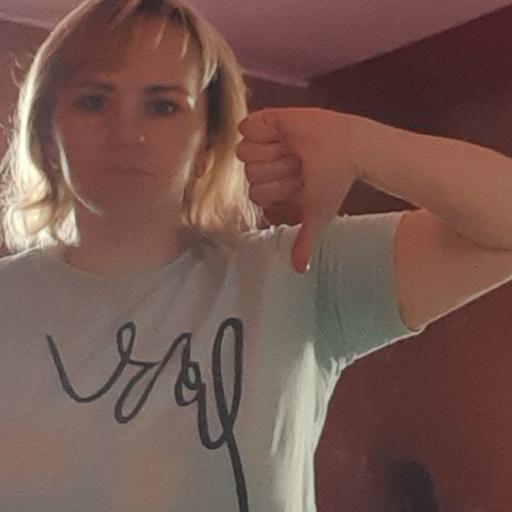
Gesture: dislike